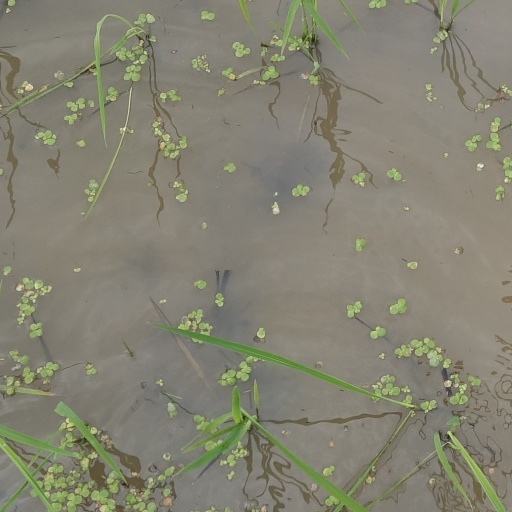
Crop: rice